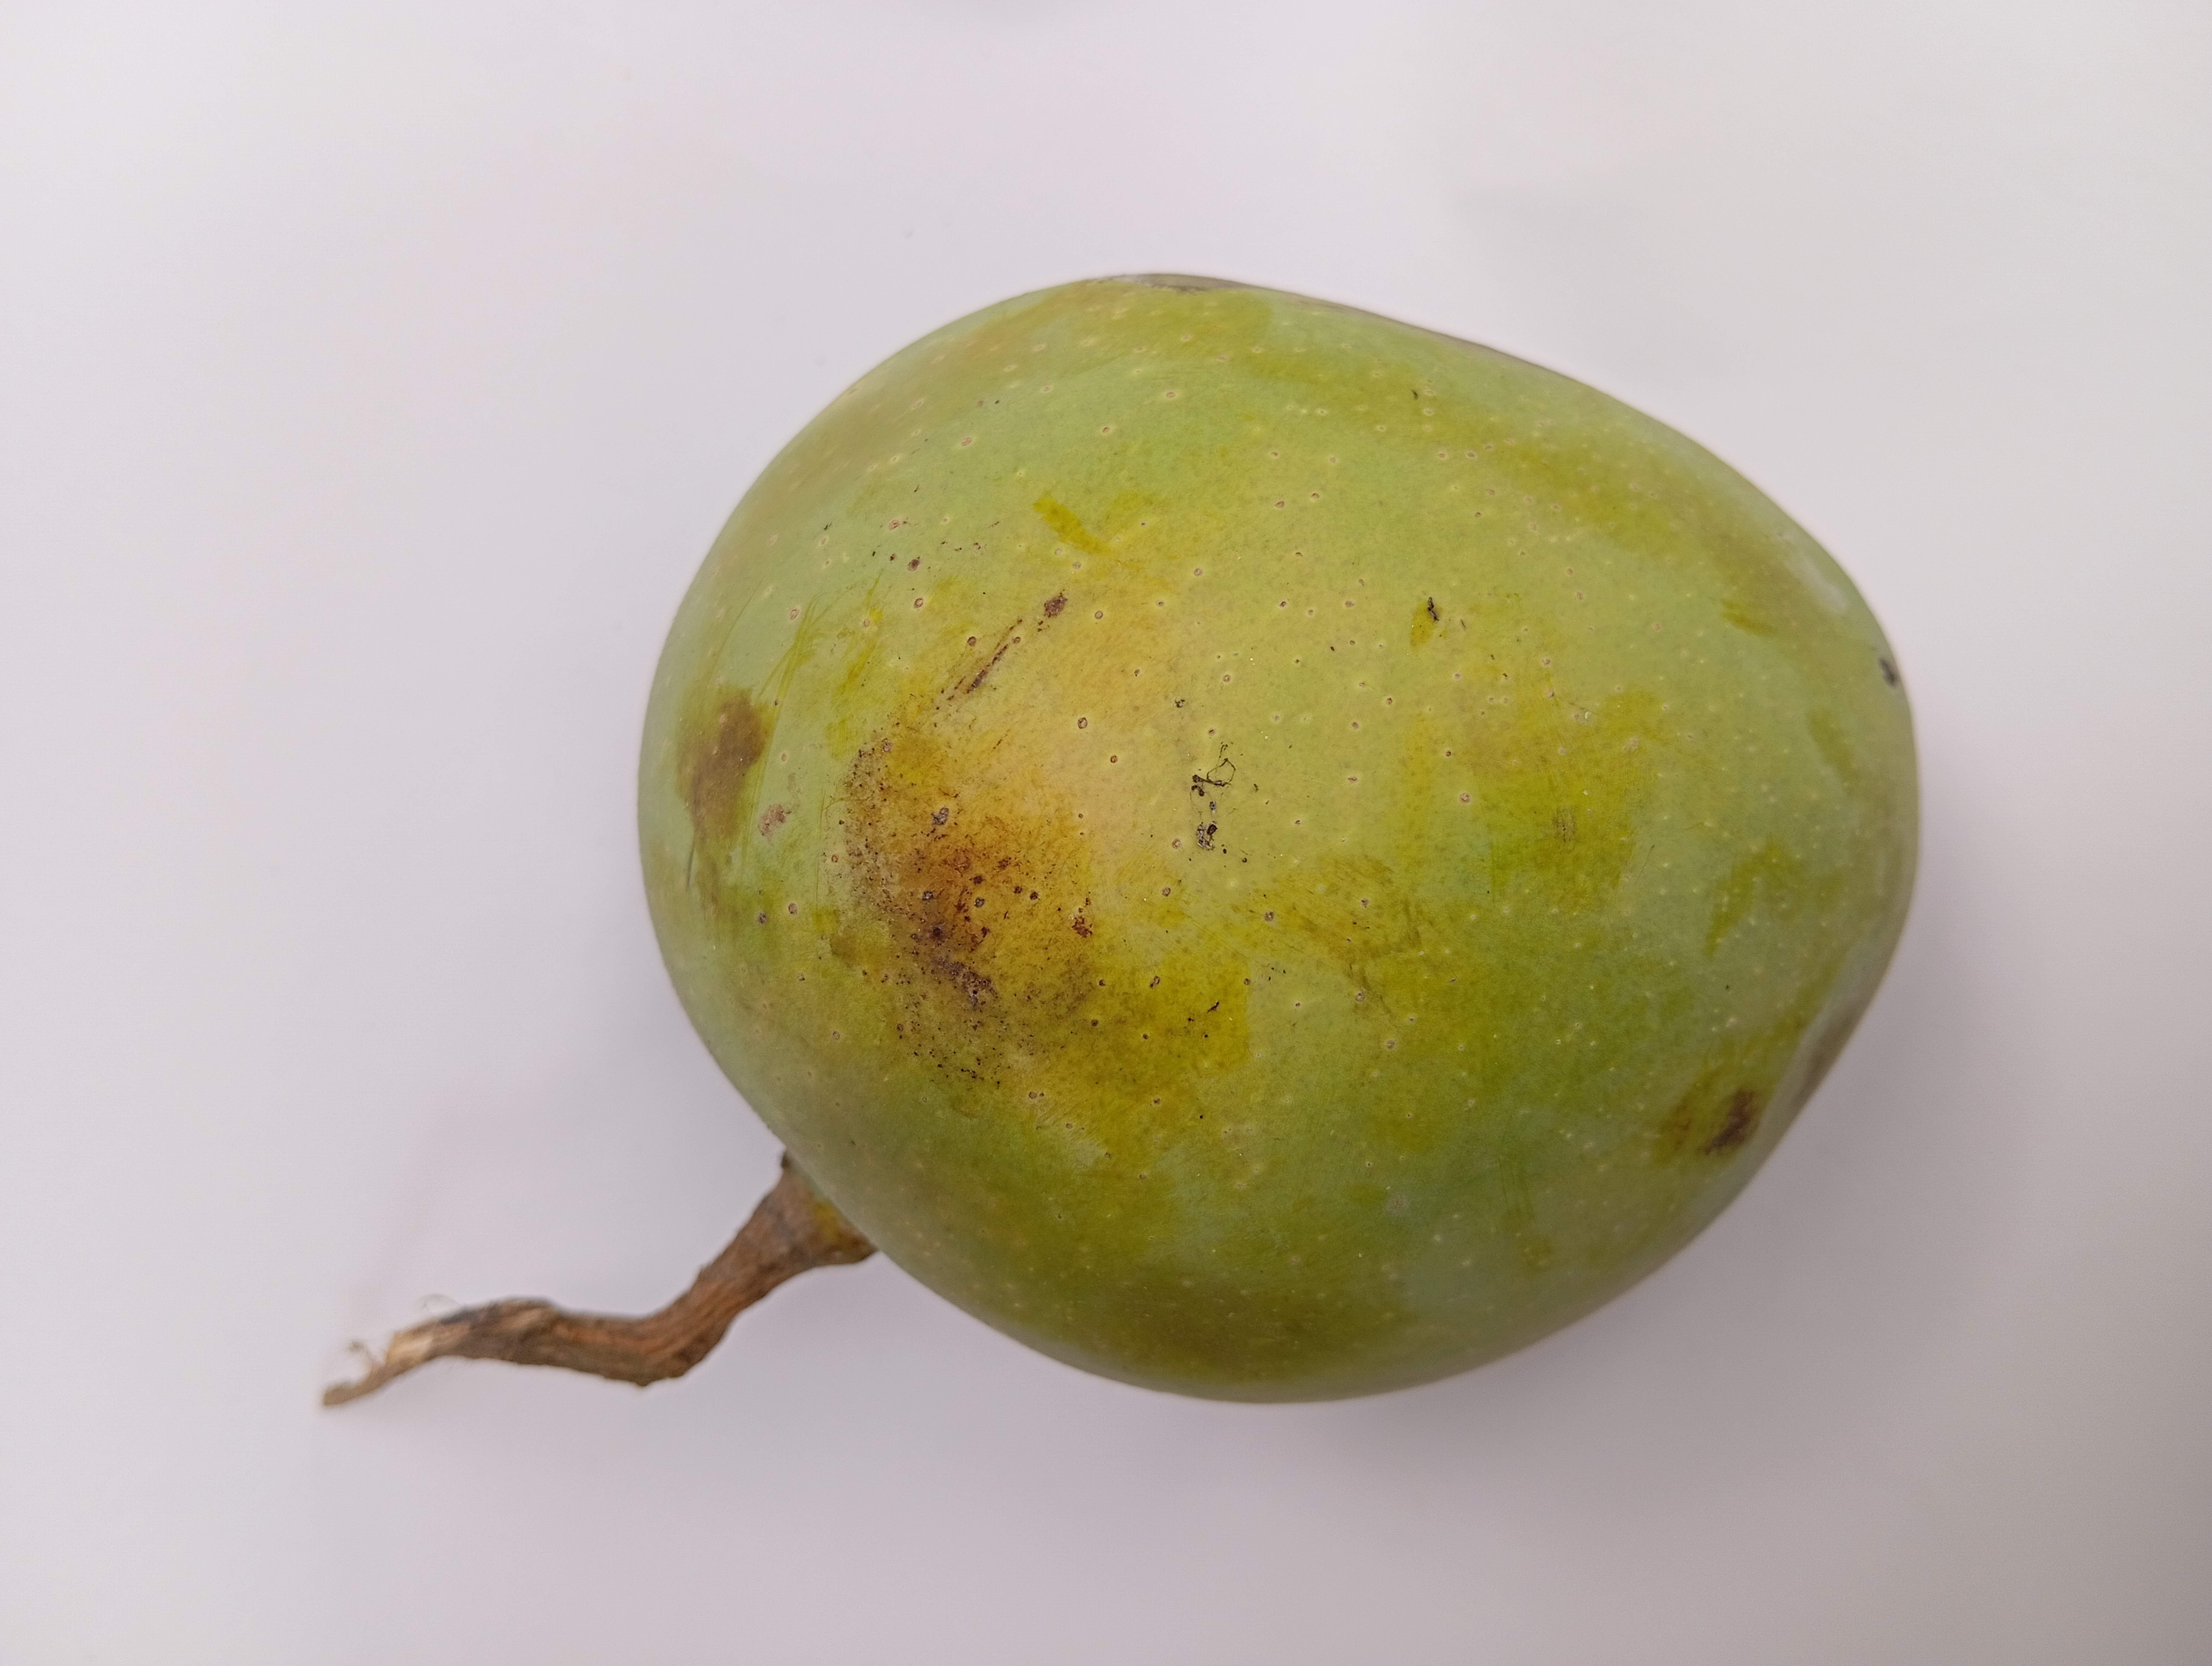
Mango variety: GobindoBhog